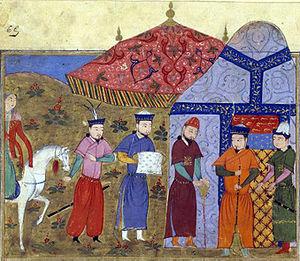
Djengiz Khân et les envoyés chinois. Jami al-tawarikh, Rashid al-Din. Русский: Чингис-хан и китайские послы. Джами ат-таварих Рашид ад-Дина.